Acura Legend

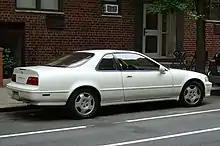
Acura Legend coupe (US)

The Legend was the first production Honda vehicle to offer a V6 engine. The 1987 Acura Legend LS coupe would be the first Japanese car to offer a driver's side airbag. The Legend was a result of a joint venture with Britain's Austin Rover Group called Project XX that started in November 1981 with the Austin Rover-Honda XX letter of intent signed by the two companies to replace the Rover SD1 and to provide a luxury vehicle for Honda. The Rover Company had a long established reputation as a luxury car in the United Kingdom and Europe, demonstrated with the Rover P6, and Honda wanted to introduce a luxury car for both domestic Japanese and the United States markets. The joint development produced the Legend and the corresponding British version was the Rover 800-series, which was badged under the Sterling brand in the United States and competed with the Legend.